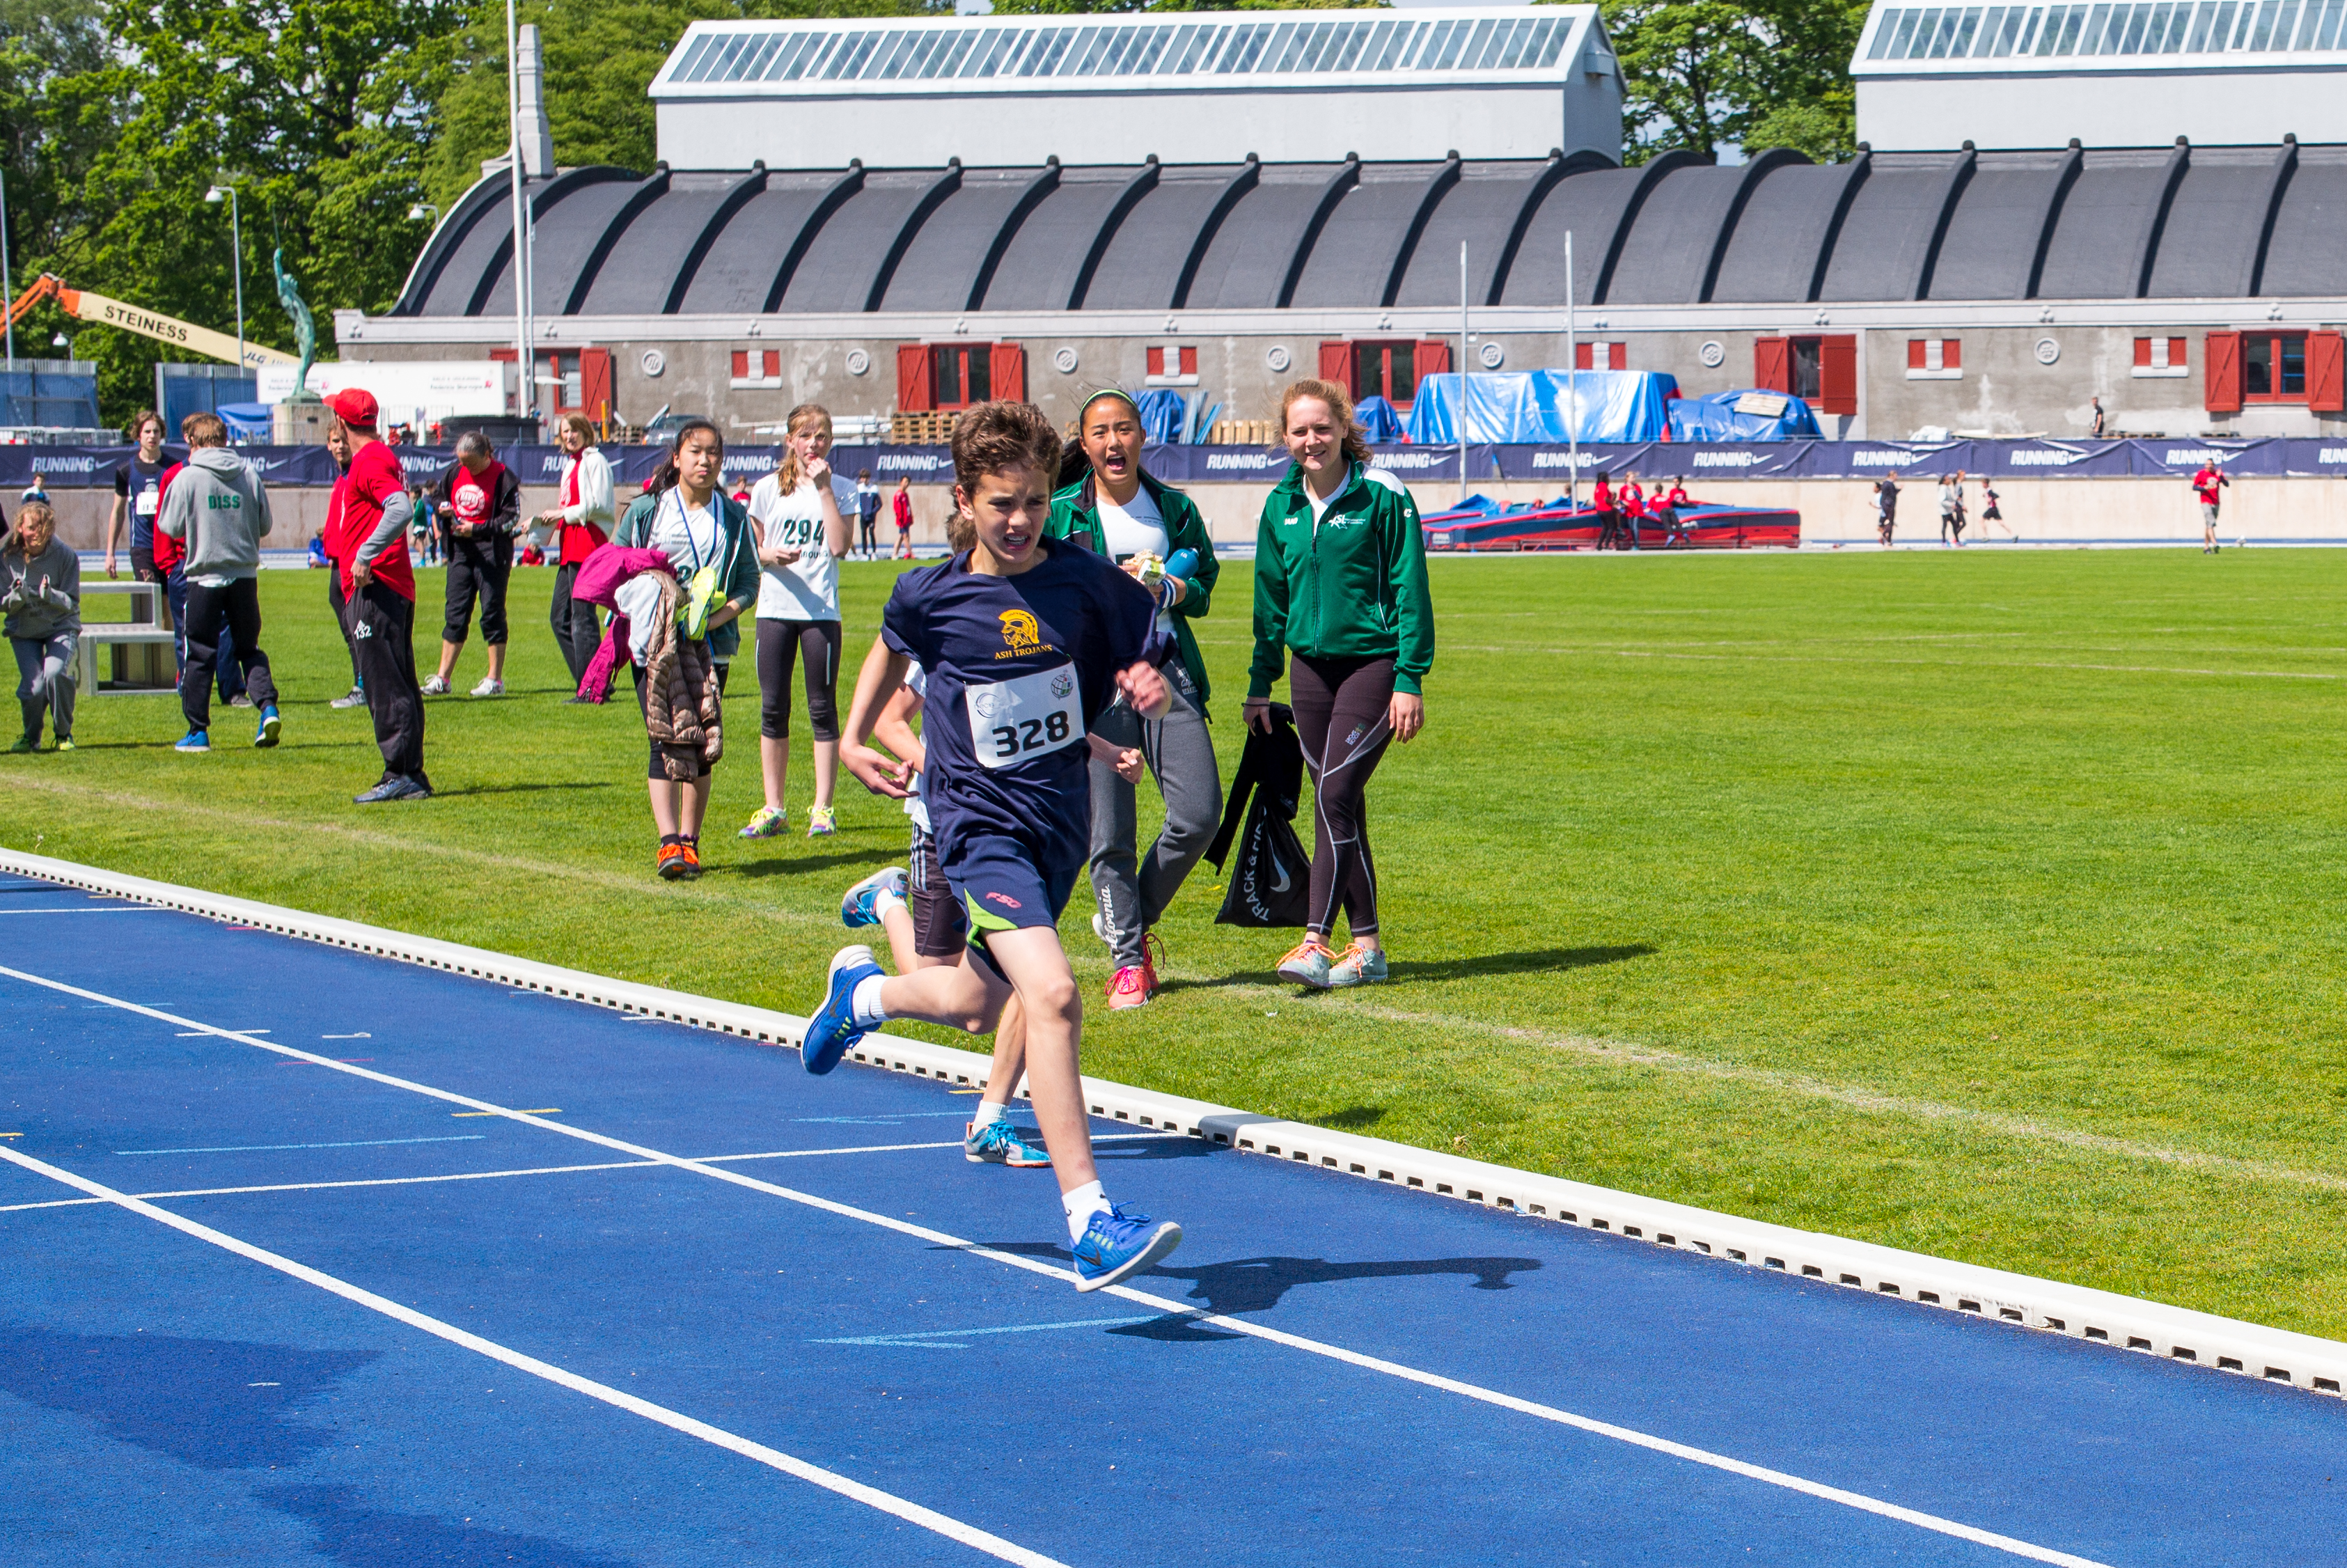
running, stadium, sports, championship, endurance, athletics, sprint, physical exercise, sport venue, human action, endurance sports, duathlon, track and field athletics, middle distance running, 800 metres, 4 100 metres relay